2011 Imola GP2 Asia Series round

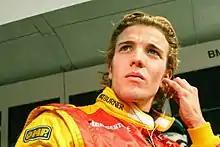
Dani Clos "(pictured in 2010)" won the sprint race by gaining the lead at the start and held it after withstanding pressure from Fabio Leimer.

The second event commenced on 20 March at 14:00 local time. Under sunny weather, Fauzy was slow to start and the fast starting Clos passed him for first into Variante Tamburello corner. Fauzy lost some ground and locked his tyres going into Variante Tamburello corner and caused a chain-reaction accident when he ran into the rear of Coletti's vehicle. This led to Coletti being unable to avoid clattering into Bianchi's rear wing. All three drivers retired and yellow flags were briefly waved in the area to warn others about the wreckage. Grosjean moved from eighth to fourth and Bianchi's retirement guaranteed Grosjean a second GP2 Series Drivers' Championship regardless of the final finishing order. The top four at this point were Clos, Leimer, van der Garde and Grosjean, who settled themselves into a rhythm and pulled away from the rest of the field. Ericsson passed Herck for seventh place but lost the place when he attacked González on the outside for fifth and made an error that put him off the course at Variante Tamburello turn on the fifth lap. The middle part of the race had no major action occurring since overtaking was difficult around the circuit. González struggled to keep heat in his rear tyres and his race ended early when his car developed a gearbox fault on lap 15.